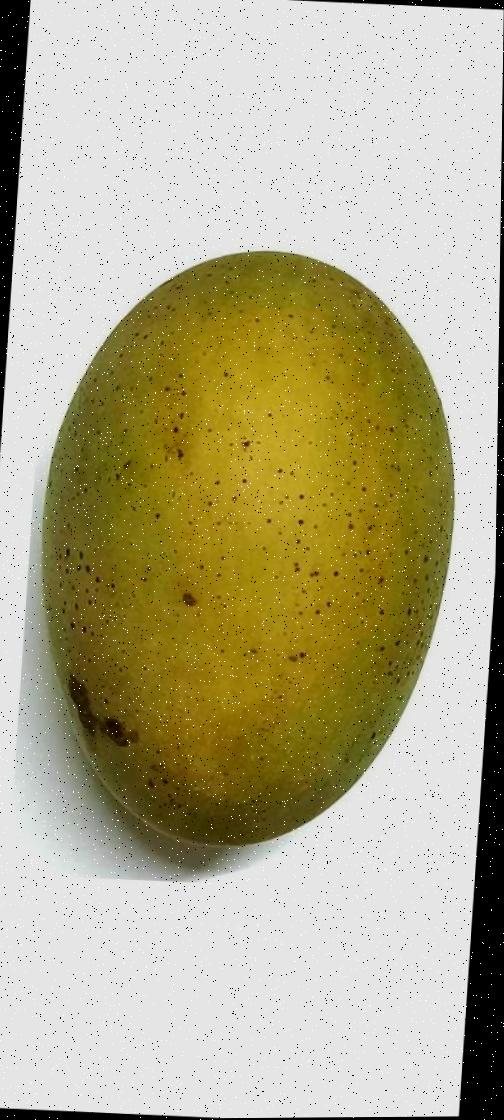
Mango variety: Shada